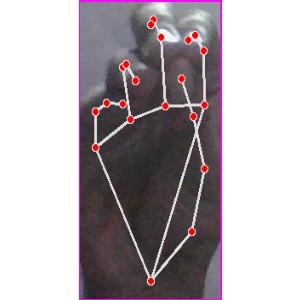
अक्षर: ङ